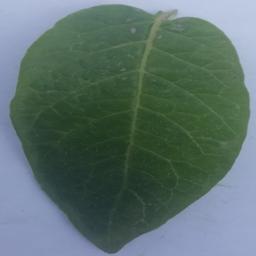
Label: Potato___Healthy